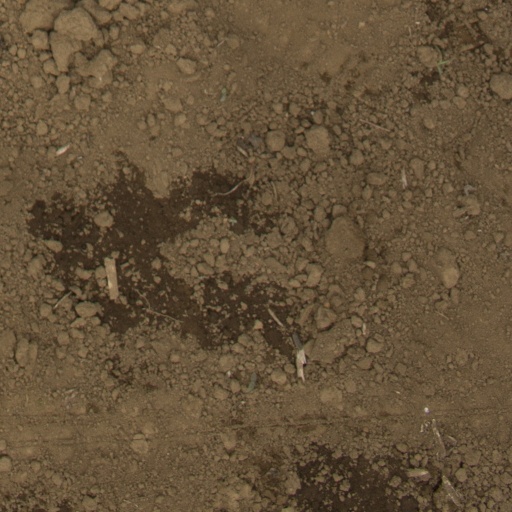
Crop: Jerusalem artichoke